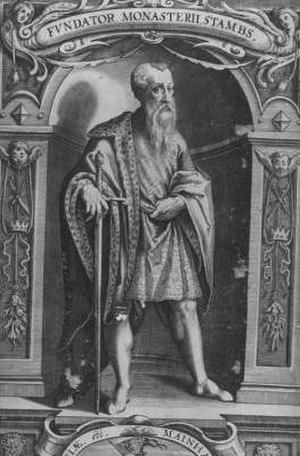
Meinhard II, né vers l'an 1239 et mort vers le 30 octobre 1295 à Greifenburg, fut comte de Goritz et de Tyrol de 1258 à sa mort. En 1286, il est également nommé duc de Carinthie, ainsi que margrave de Carniole et de la marche windique. L'ancêtre de la lignée des comtes de Goritz-Tyrol, il était un des princes les plus significatifs au sud-est du Saint-Empire.